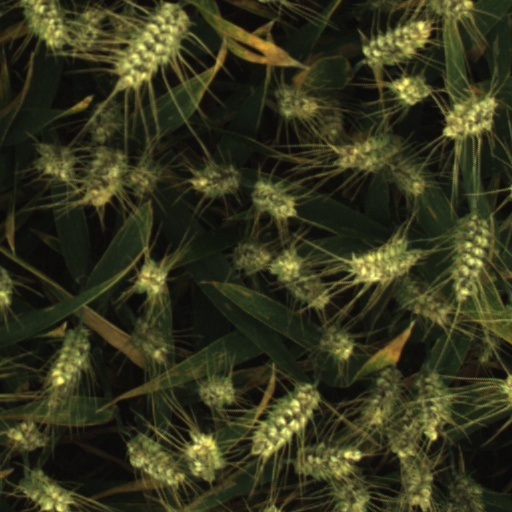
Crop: wheat